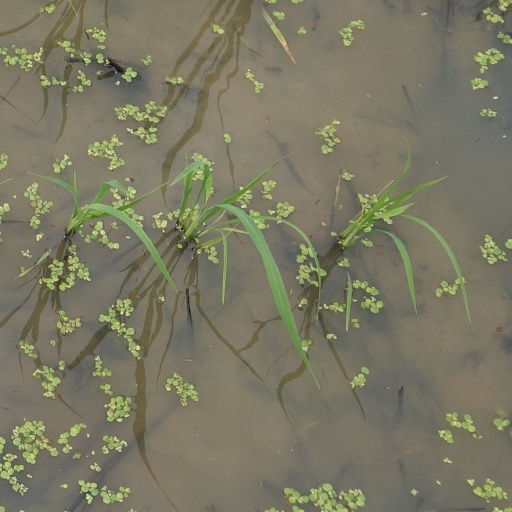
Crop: rice